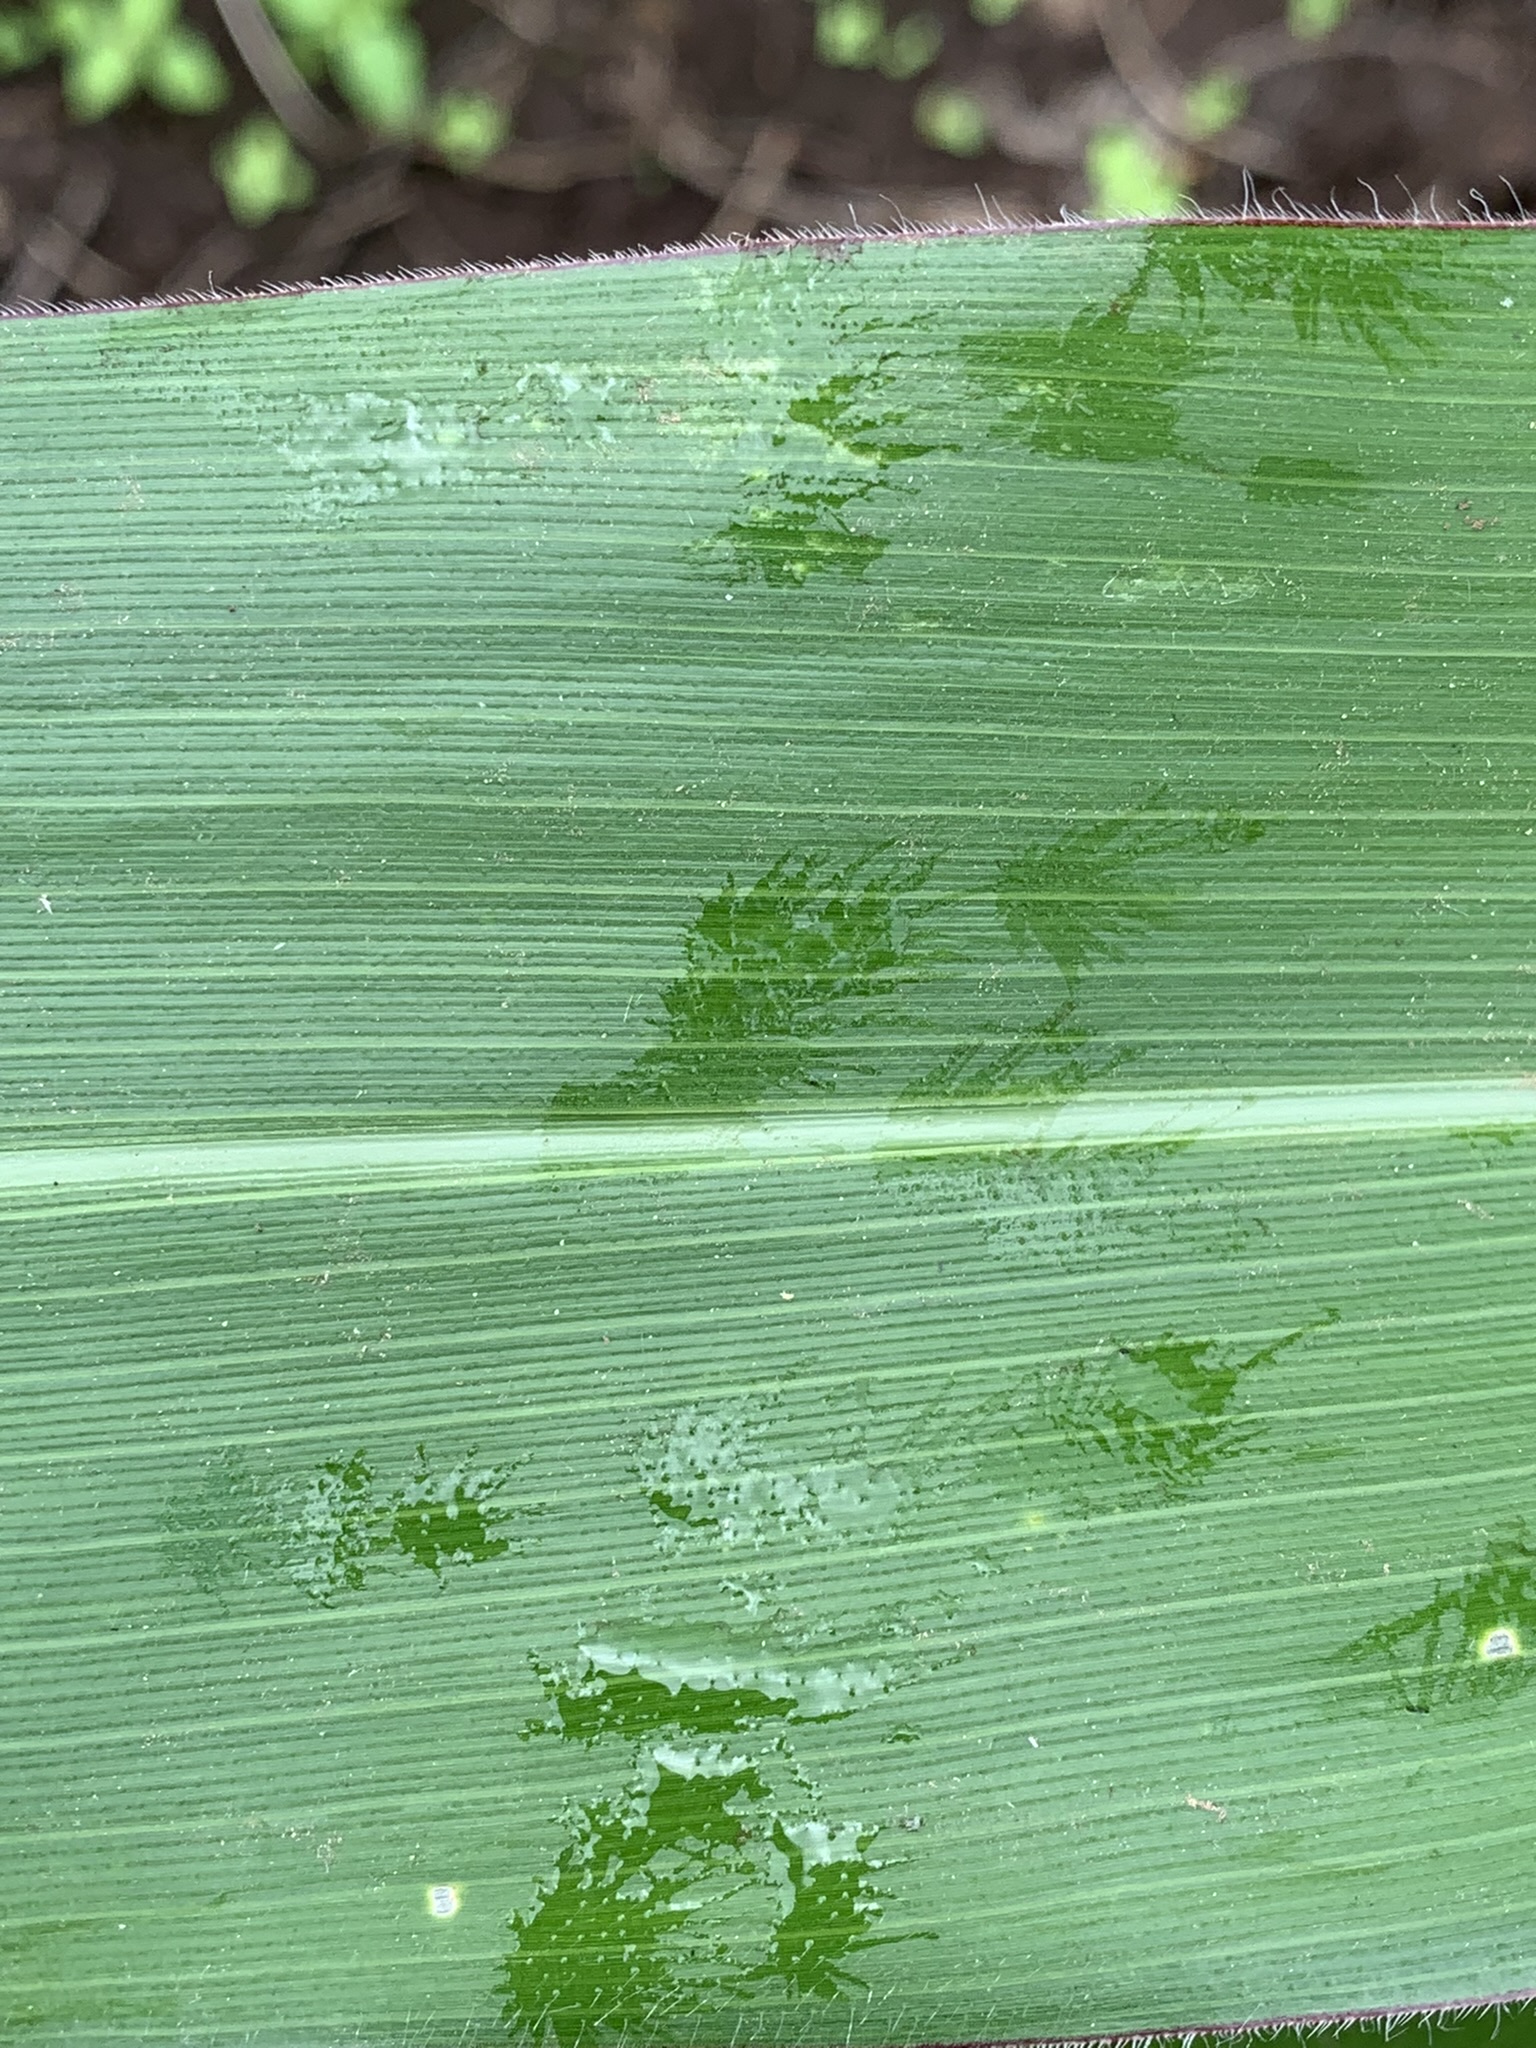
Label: Healthy